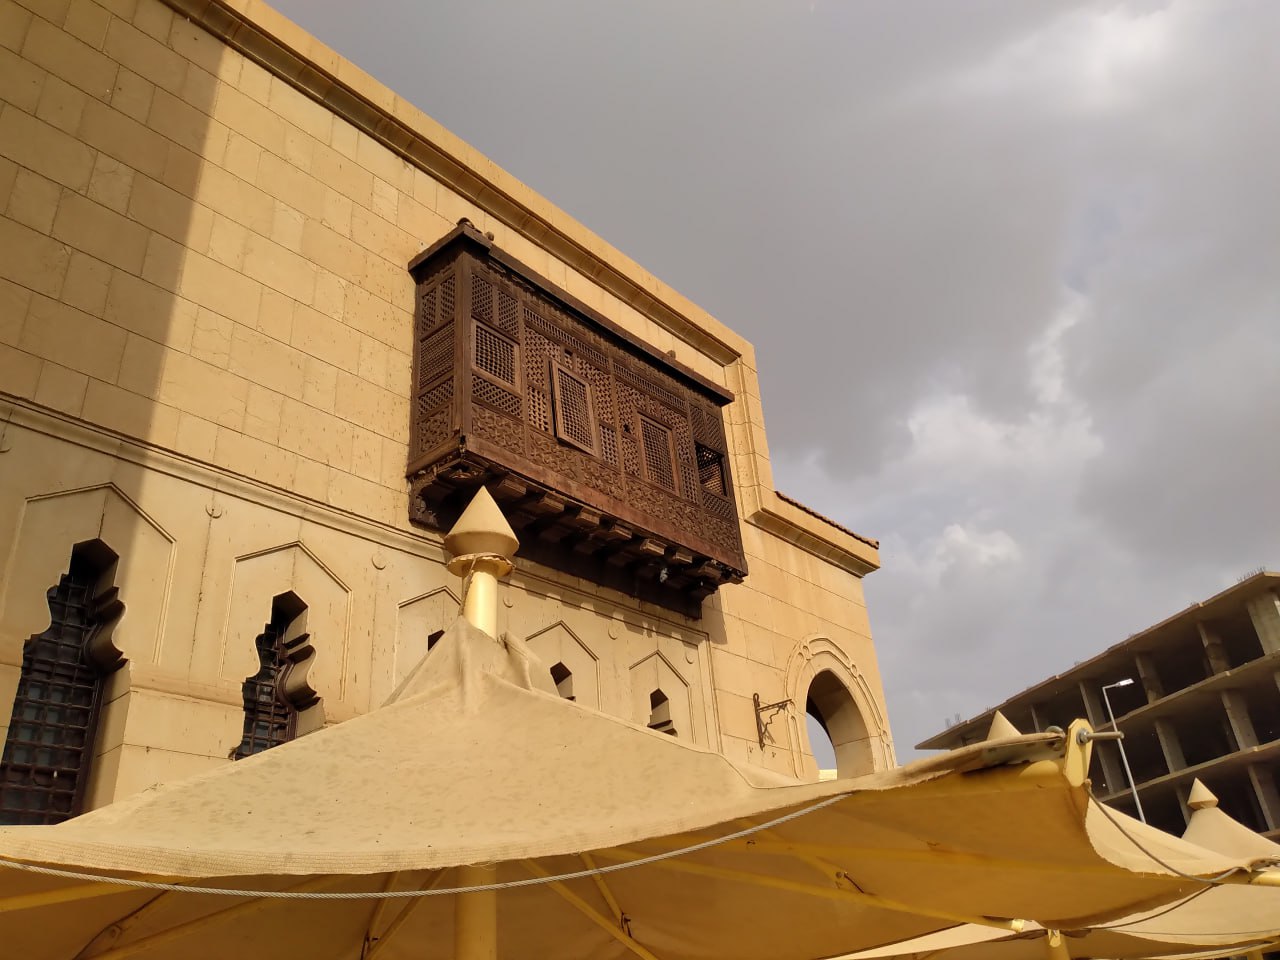
الوصف بالفصحى: واجهة مبنى قديم تضم شرفة خشبية مزخرفة ونقوش حجرية
الوصف بالعامية السودانية: واجهة مبنى قديم فيها مشربية خشب وزخارف حجر
التصنيف: Urban & City Life
التصنيف الفرعي: Historic Architecture